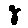
Label: 8